List of strip clubs

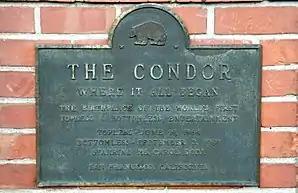
refer to caption

This is a list of notable strip clubs, both active and defunct. A strip club is a venue where strippers provide adult entertainment, predominantly in the form of striptease or other erotic or exotic dances.